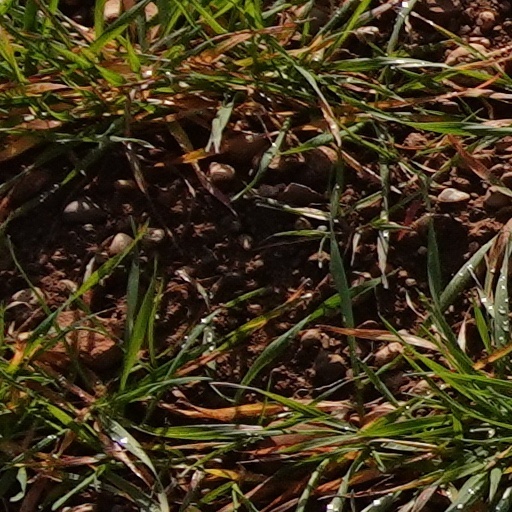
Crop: wheat